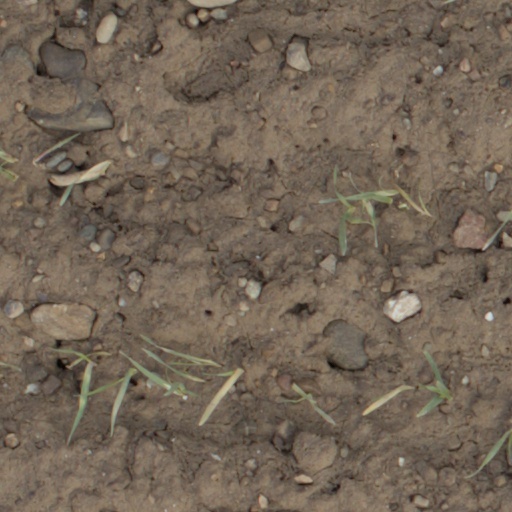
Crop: wheat